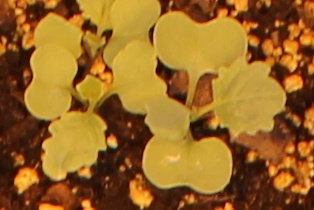
Label: Canola